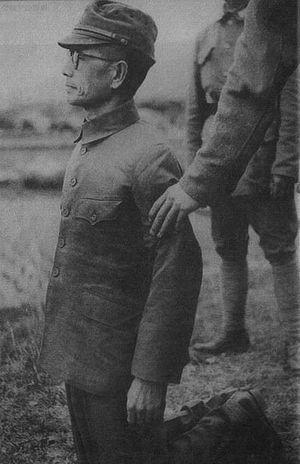
Hisakazu Tanaka est un général de l'armée impériale japonaise qui dirigea les forces d'occupation de Hong Kong durant la Seconde Guerre mondiale. À la fin de la guerre, il est condamné en Chine pour crimes de guerre et fusillé en 1947. Il est également parfois appelé Hisaichi Tanaka.